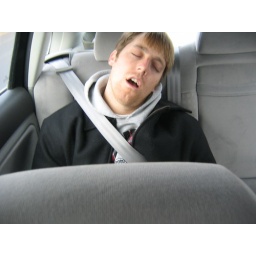
Mattie is done in the back seat of Mike's car on the ride home from Duluth!